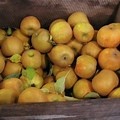
Label: apple